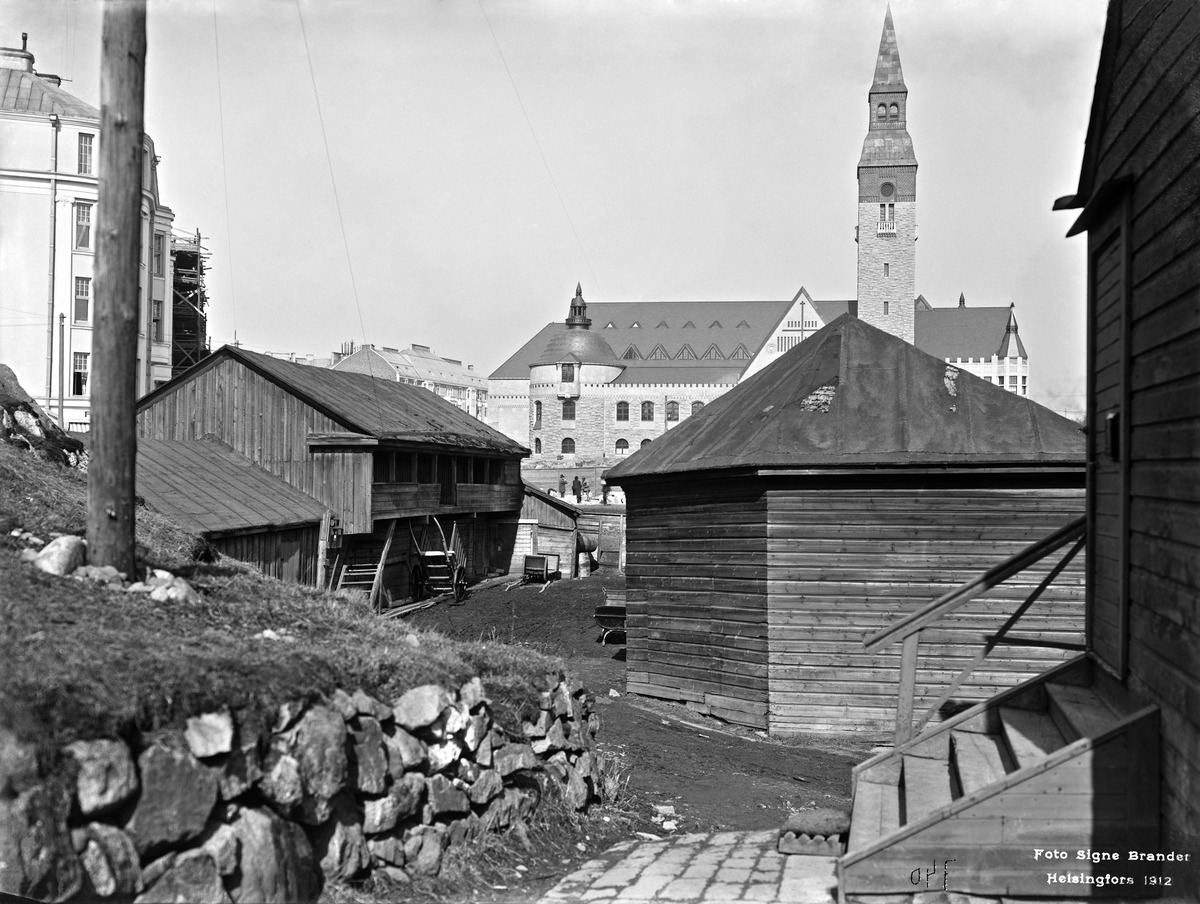
Läntinen Viertotie 6 pihan puolelta
sisällön kuvaus: Läntinen Viertotie 6 pihan puolelta. Nykyinen Eduskuntapuisto Mannerheimintien ja Aurorankadun kulmassa. mustavalkoinen
Kuvaaja: Brander, Signe, valokuvaaja
Ajankohta: kuvausaika 1912
Paikka: Suomi, Uusimaa, Helsinki, Töölö Helsinki, Etu-Töölö Helsinki
Aiheet: puurakennukset